Sufism in Sindh

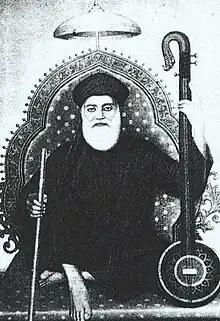
Sachal Sarmast

In 12th Century, a new wave of Sufi Mystics came to South Asia, these included Mu'in al-Din Chishti who brought the Chishtiyya order to South Asia, Lal Shahbaz Qalandar, a Sufi saint from Sindh itself and founder of the Qalandariyya order, Baha-ud-din Zakariya, a Sunni Muslim scholar saint and poet who established the "Suhrawardiyya" order of Baghdad in medieval South Asia, Baba Farid, a mystic, poet and preacher and Jalaluddin Surkh-Posh Bukhari.